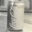
Label: can